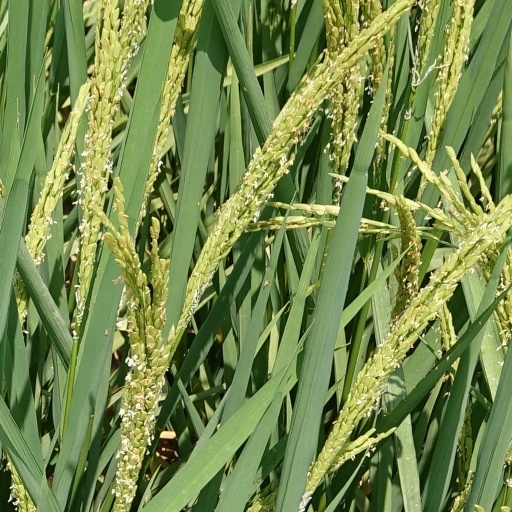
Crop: rice